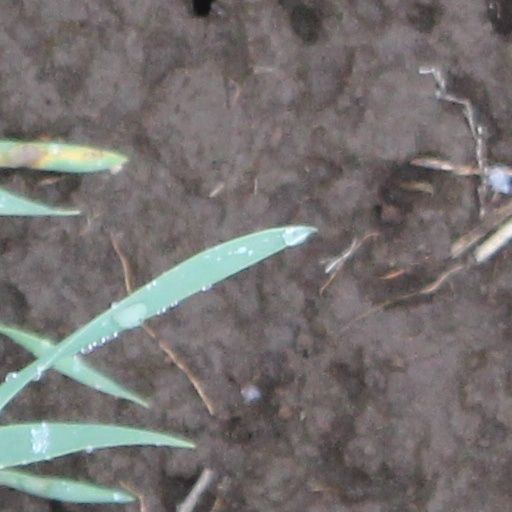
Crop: wheat